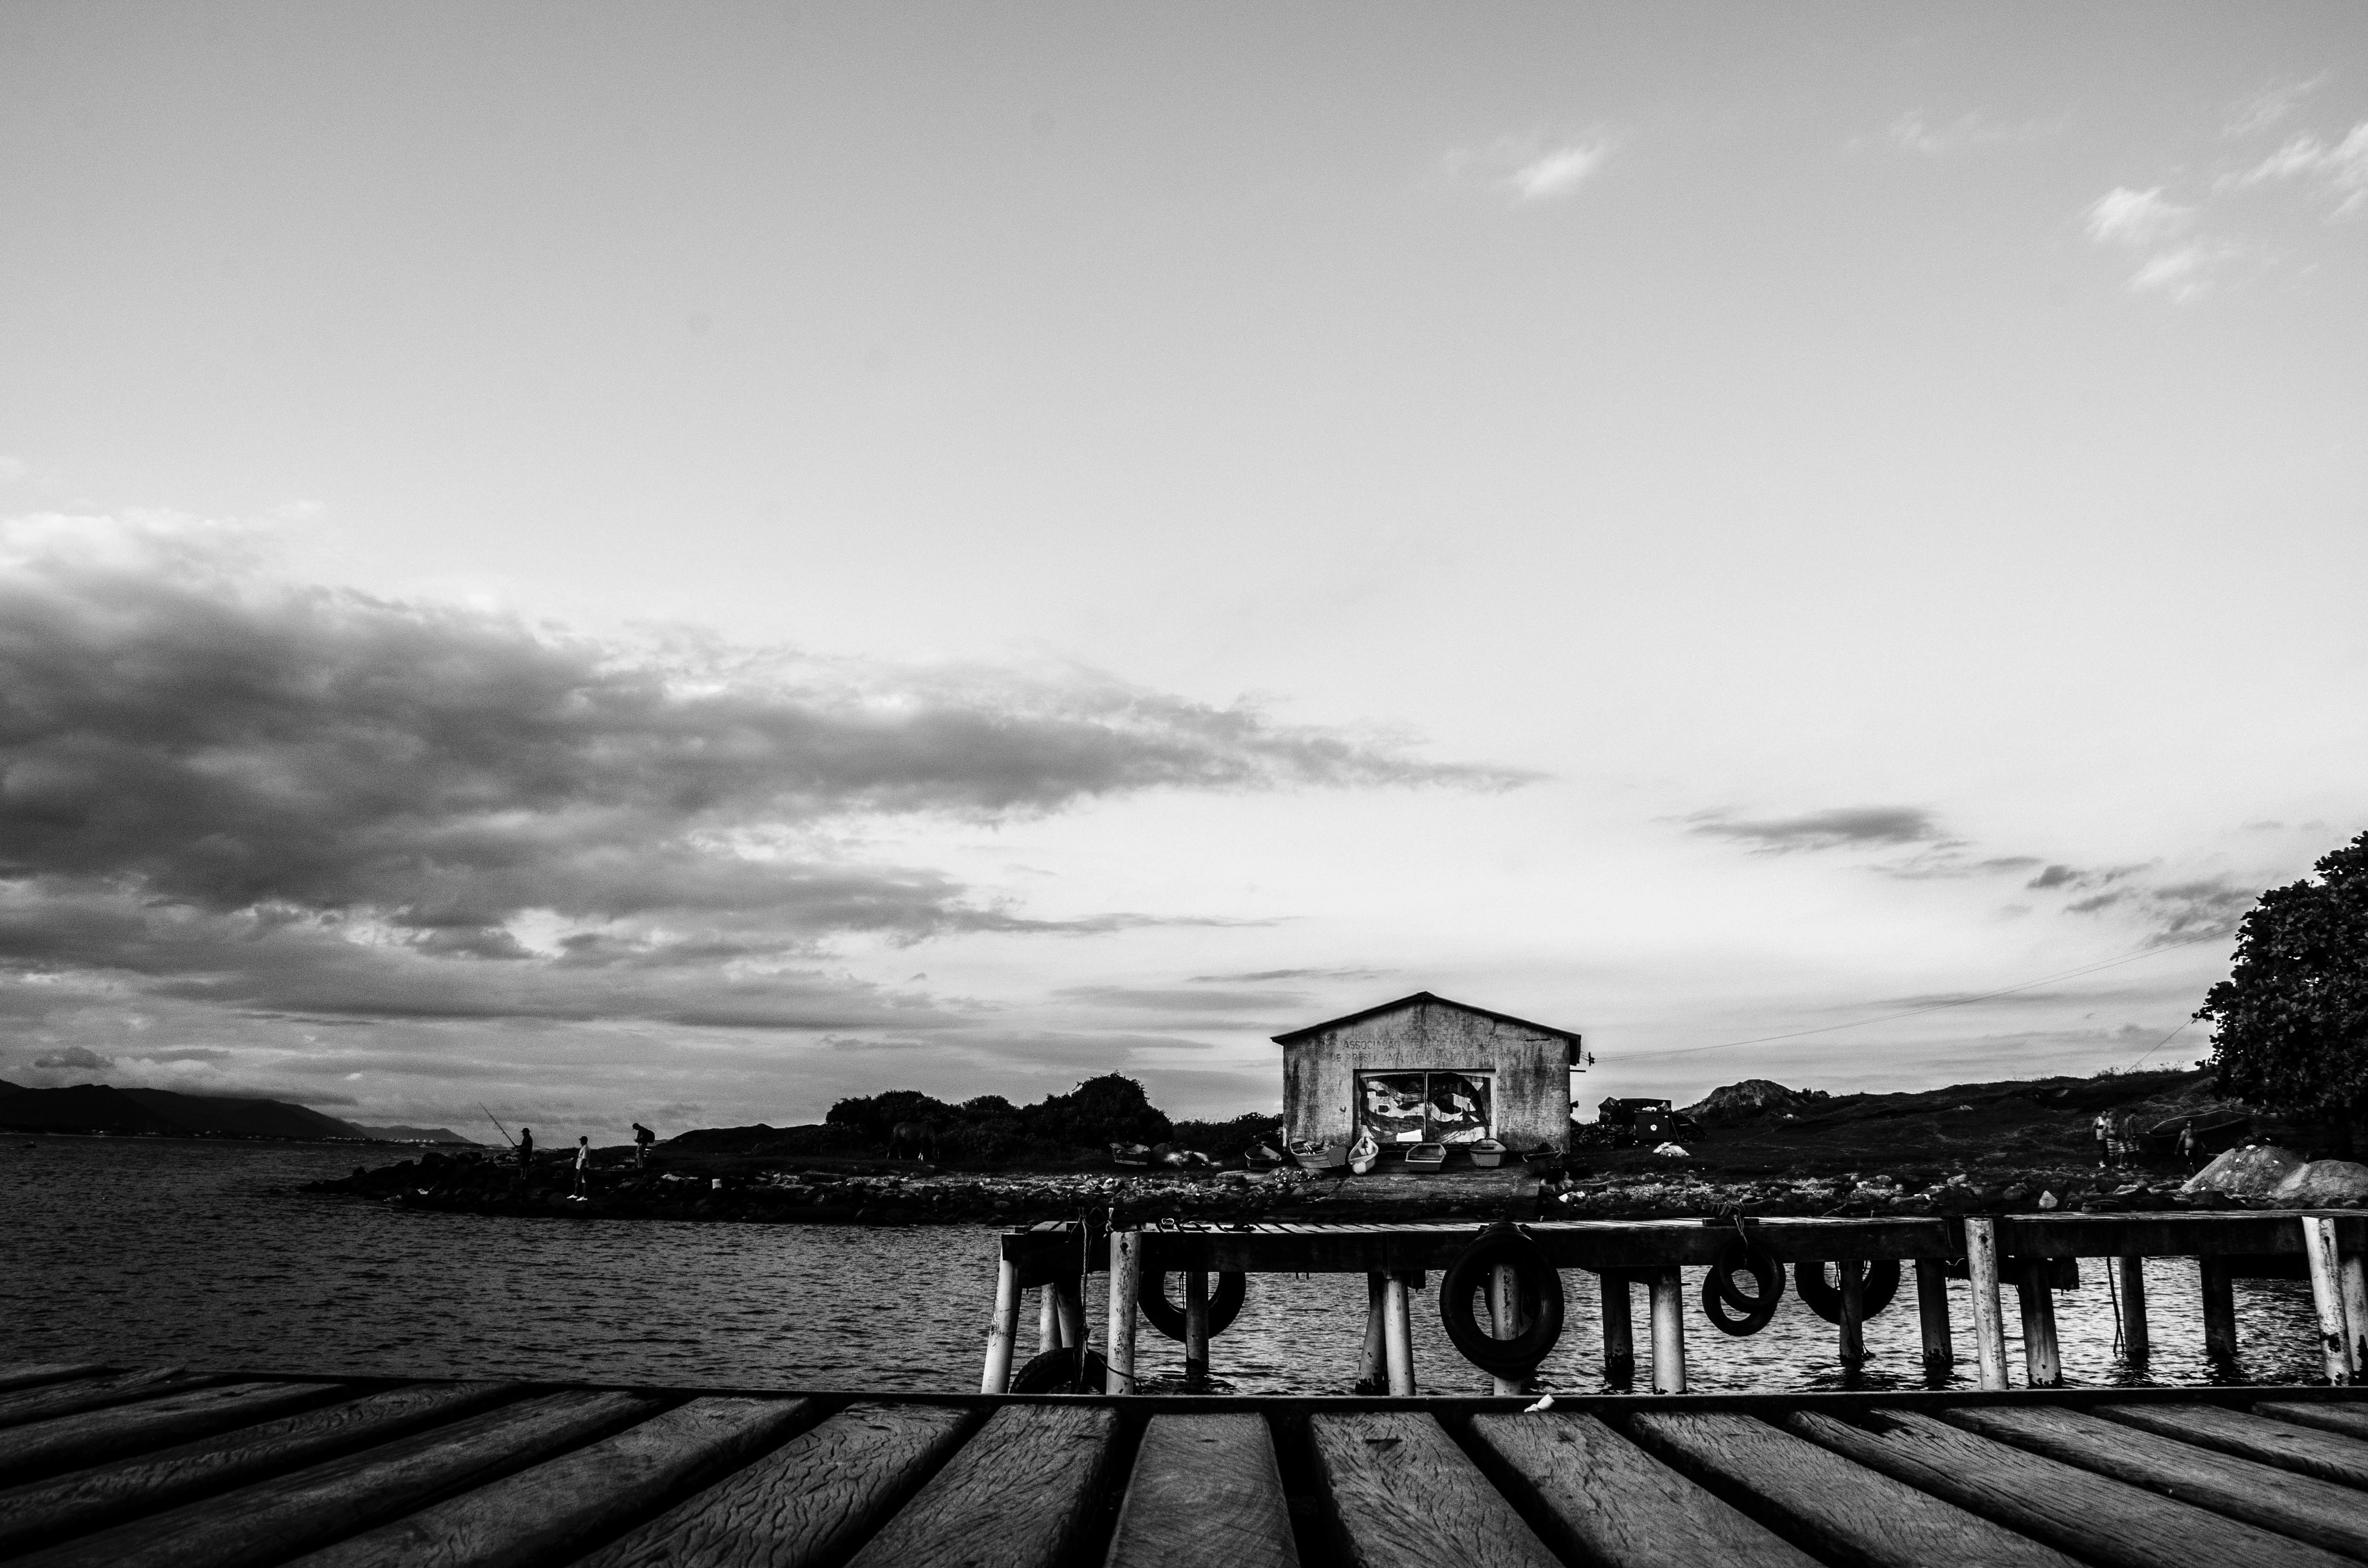
horizon, cloud, black and white, sky, white, photography, morning, dusk, darkness, black, monochrome, shape, monochrome photography, atmospheric phenomenon